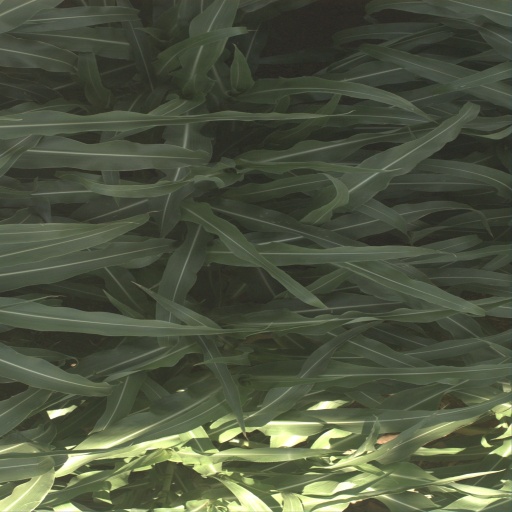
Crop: sorghum